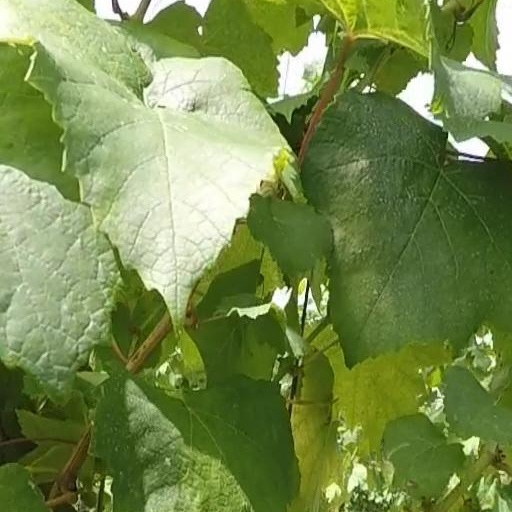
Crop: grape